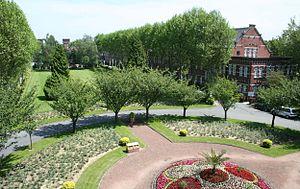
Vue aérienne de l'EPSM Lille-Métropole, site Armentières
L'Établissement Public de Santé Mentale Lille-Métropole, dont le siège se situe à Armentières, a pour mission la prise en charge des troubles de santé mentale dans le bassin de la Métropole Lilloise.